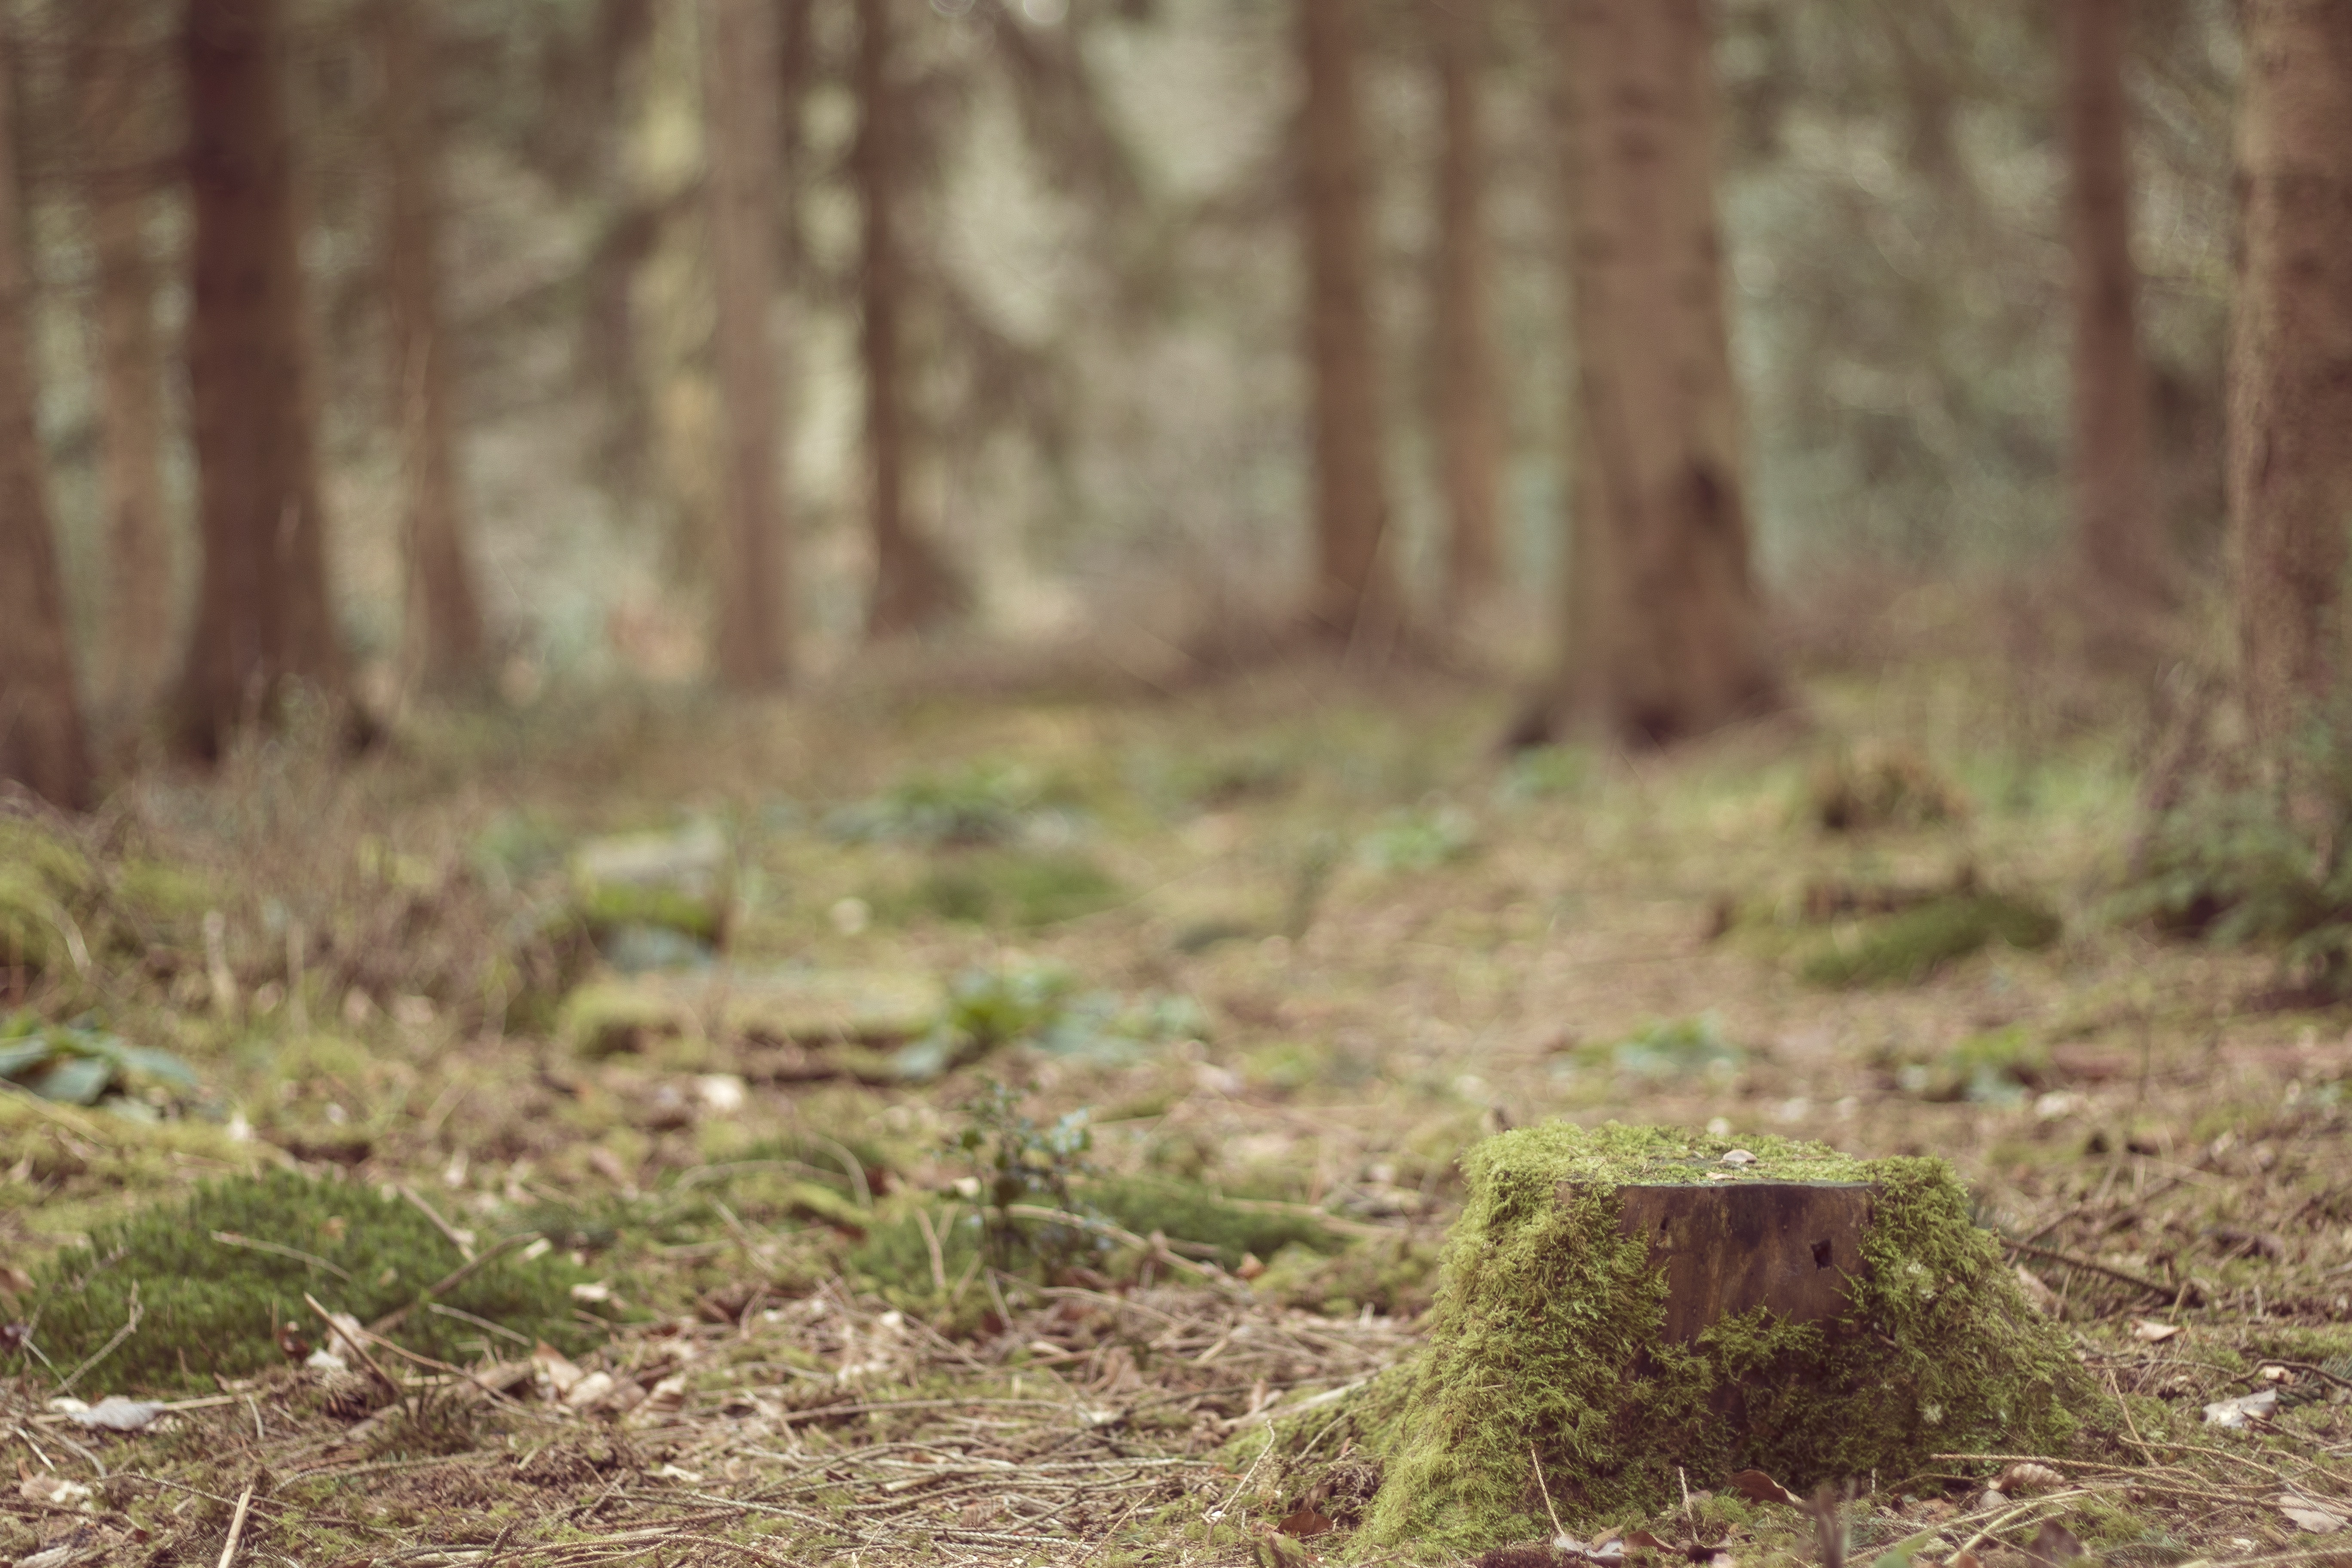
tree, nature, forest, grass, wilderness, plant, wood, sunlight, leaf, wildlife, autumn, wetland, woodland, habitat, ecosystem, rural area, natural environment, woody plant